Zsuzsa Fey

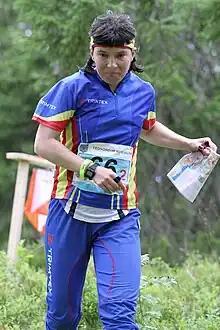
Fey at WOC 2010

Zsuzsa Fey (born 12 June 1976) is a Romanian orienteering competitor. She won a gold medal in the relay event at the 1996 Junior World Orienteering Championships in Govora.